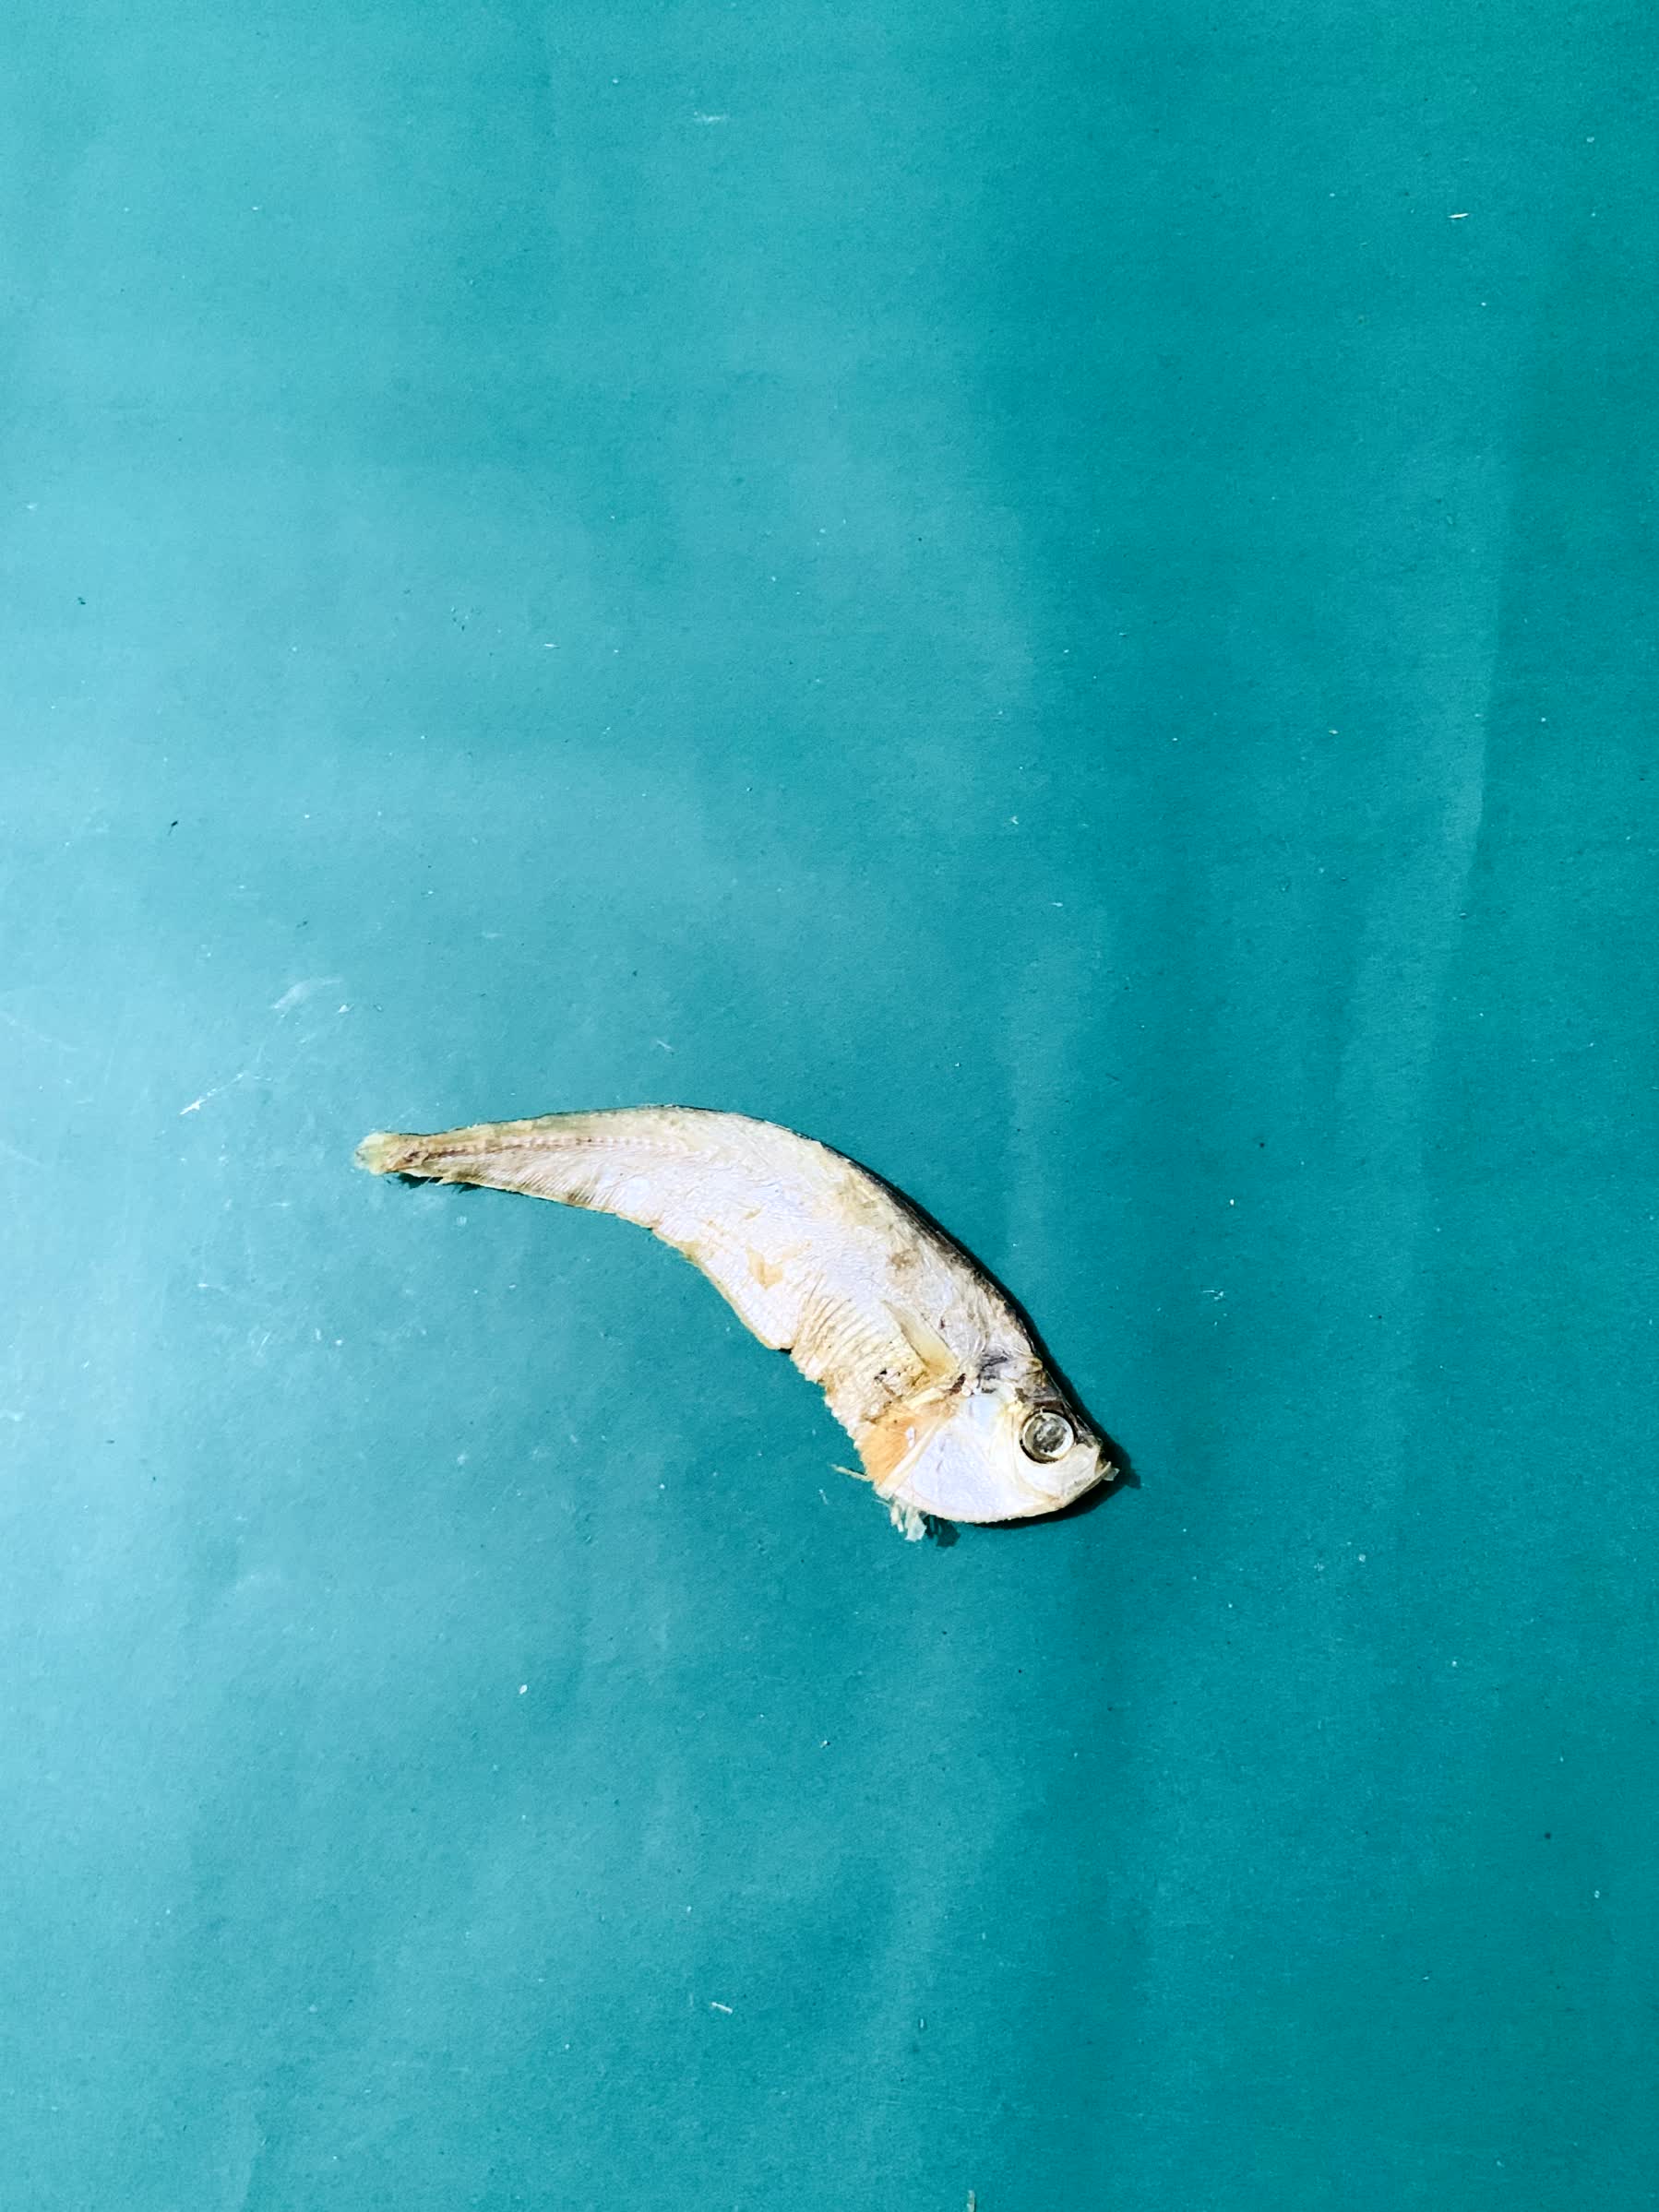
Species: Shukna Feuwa